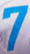
Number: 7